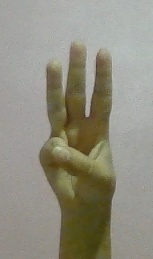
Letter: thaa